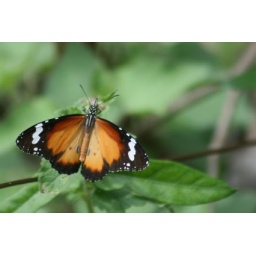
butterfly in brisbane forest park